Chana School

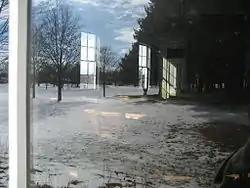
The four-over-four double-hung windows are visible through the exterior glass.

The south entrance to the larger room is Chana School's most original portion. A pinewood floor, original closet, built-in water stand, and pressed tin on the ceiling are among the original features found in this portion of the building. The interior of the bell tower is adorned with shelving, coat hooks, and two exits; one into the smaller classroom and the other, between the semi-circular walls, to the coat room. The bell rope hangs from the ceiling.